Plaza Lacson

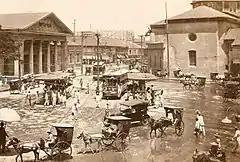
pre-World War II Plaza Goiti.

Prior to World War II, Plaza Lacson was considered the heart of Manila, and constituted part of the city's downtown area, which also included Plaza Santa Cruz, Rizal Avenue and Escolta Street. Commercial activity shifted to here from Binondo in large part due to infrastructure improvements made during the American colonial period to improve access to the northern half of the city, which were centered on the plaza. These included the completion of the Santa Cruz Bridge in 1902, and the opening of the Manila tram system a few years later, which had its central terminal at the plaza. The area around the plaza was largely commercial, with bars and restaurants that catered largely to American servicemen either visiting or stationed in the Philippines, complementing the luxury stores along Escolta and the theaters around Plaza Santa Cruz.